Cold Springs Pegram Truss Railroad Bridge

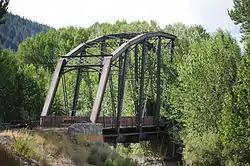

The Cold Springs Bridge is a 208-foot, single span Pegram truss bridge in Blaine County, Idaho. It is wide. It provides clearance above a roadbed below.